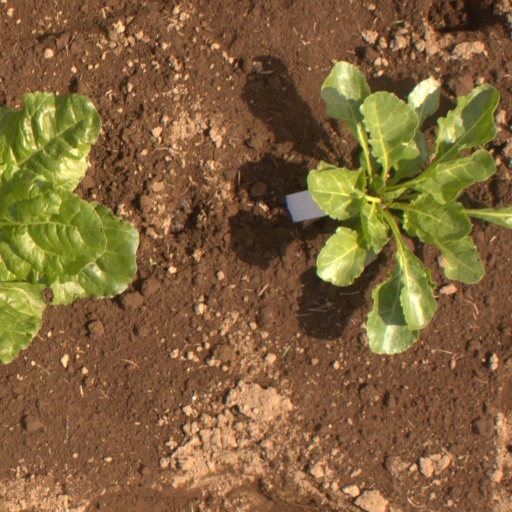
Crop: sugar beet